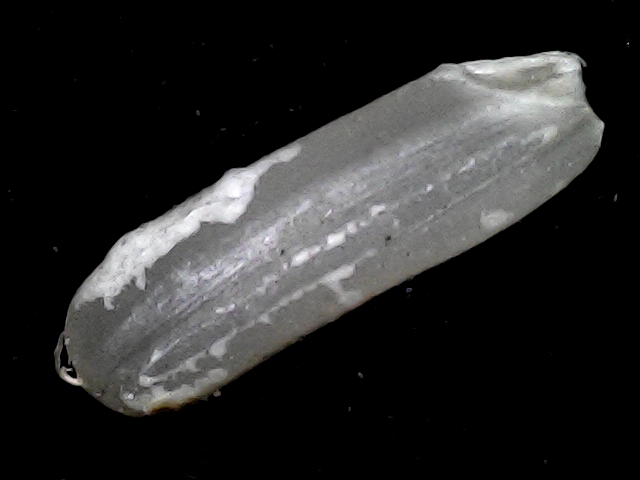
Rice variety: BD87